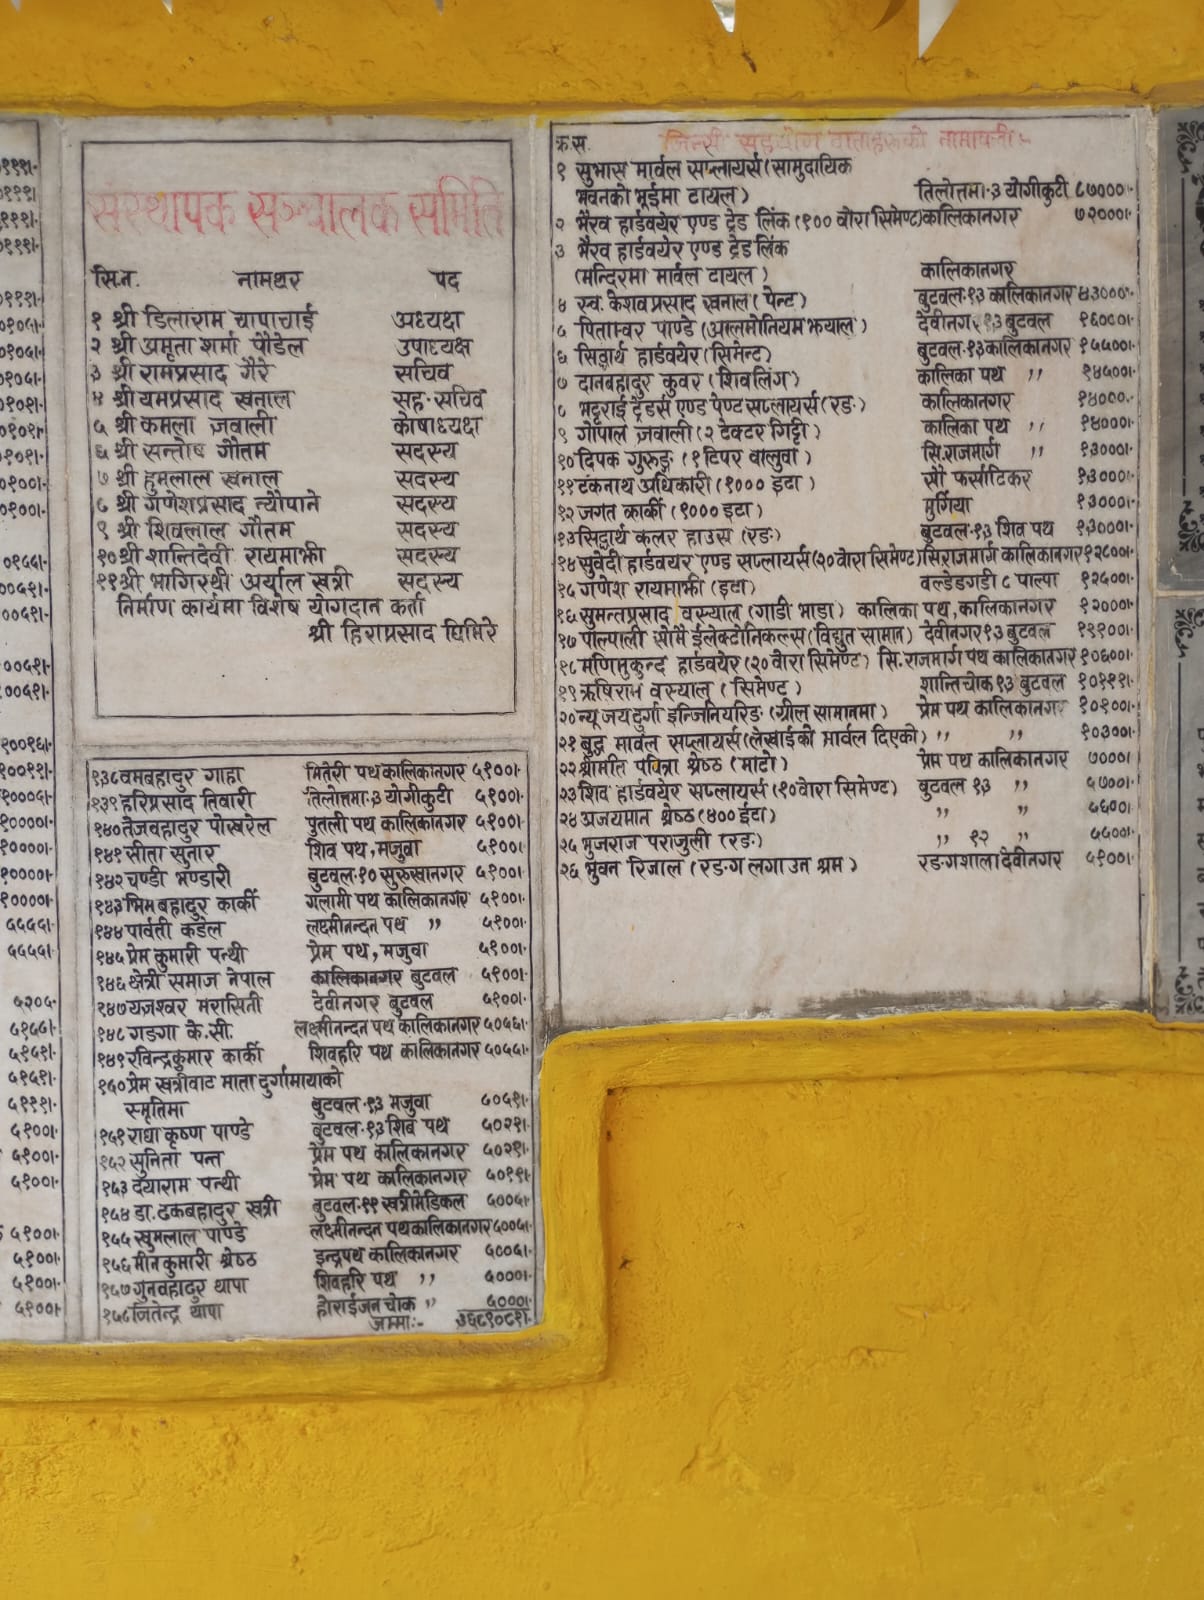
Heritage site: Narmadeshwor_Shiva_Temple